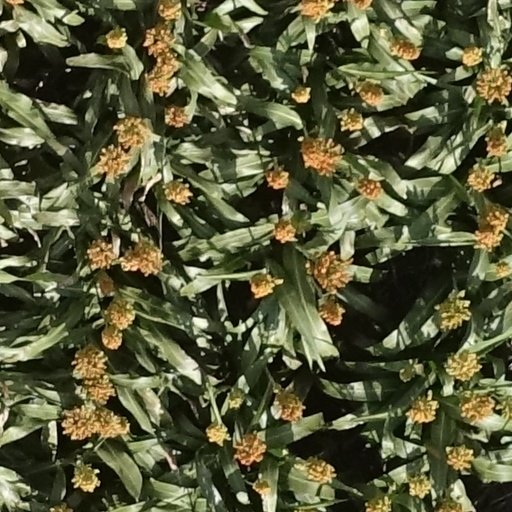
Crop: sorghum